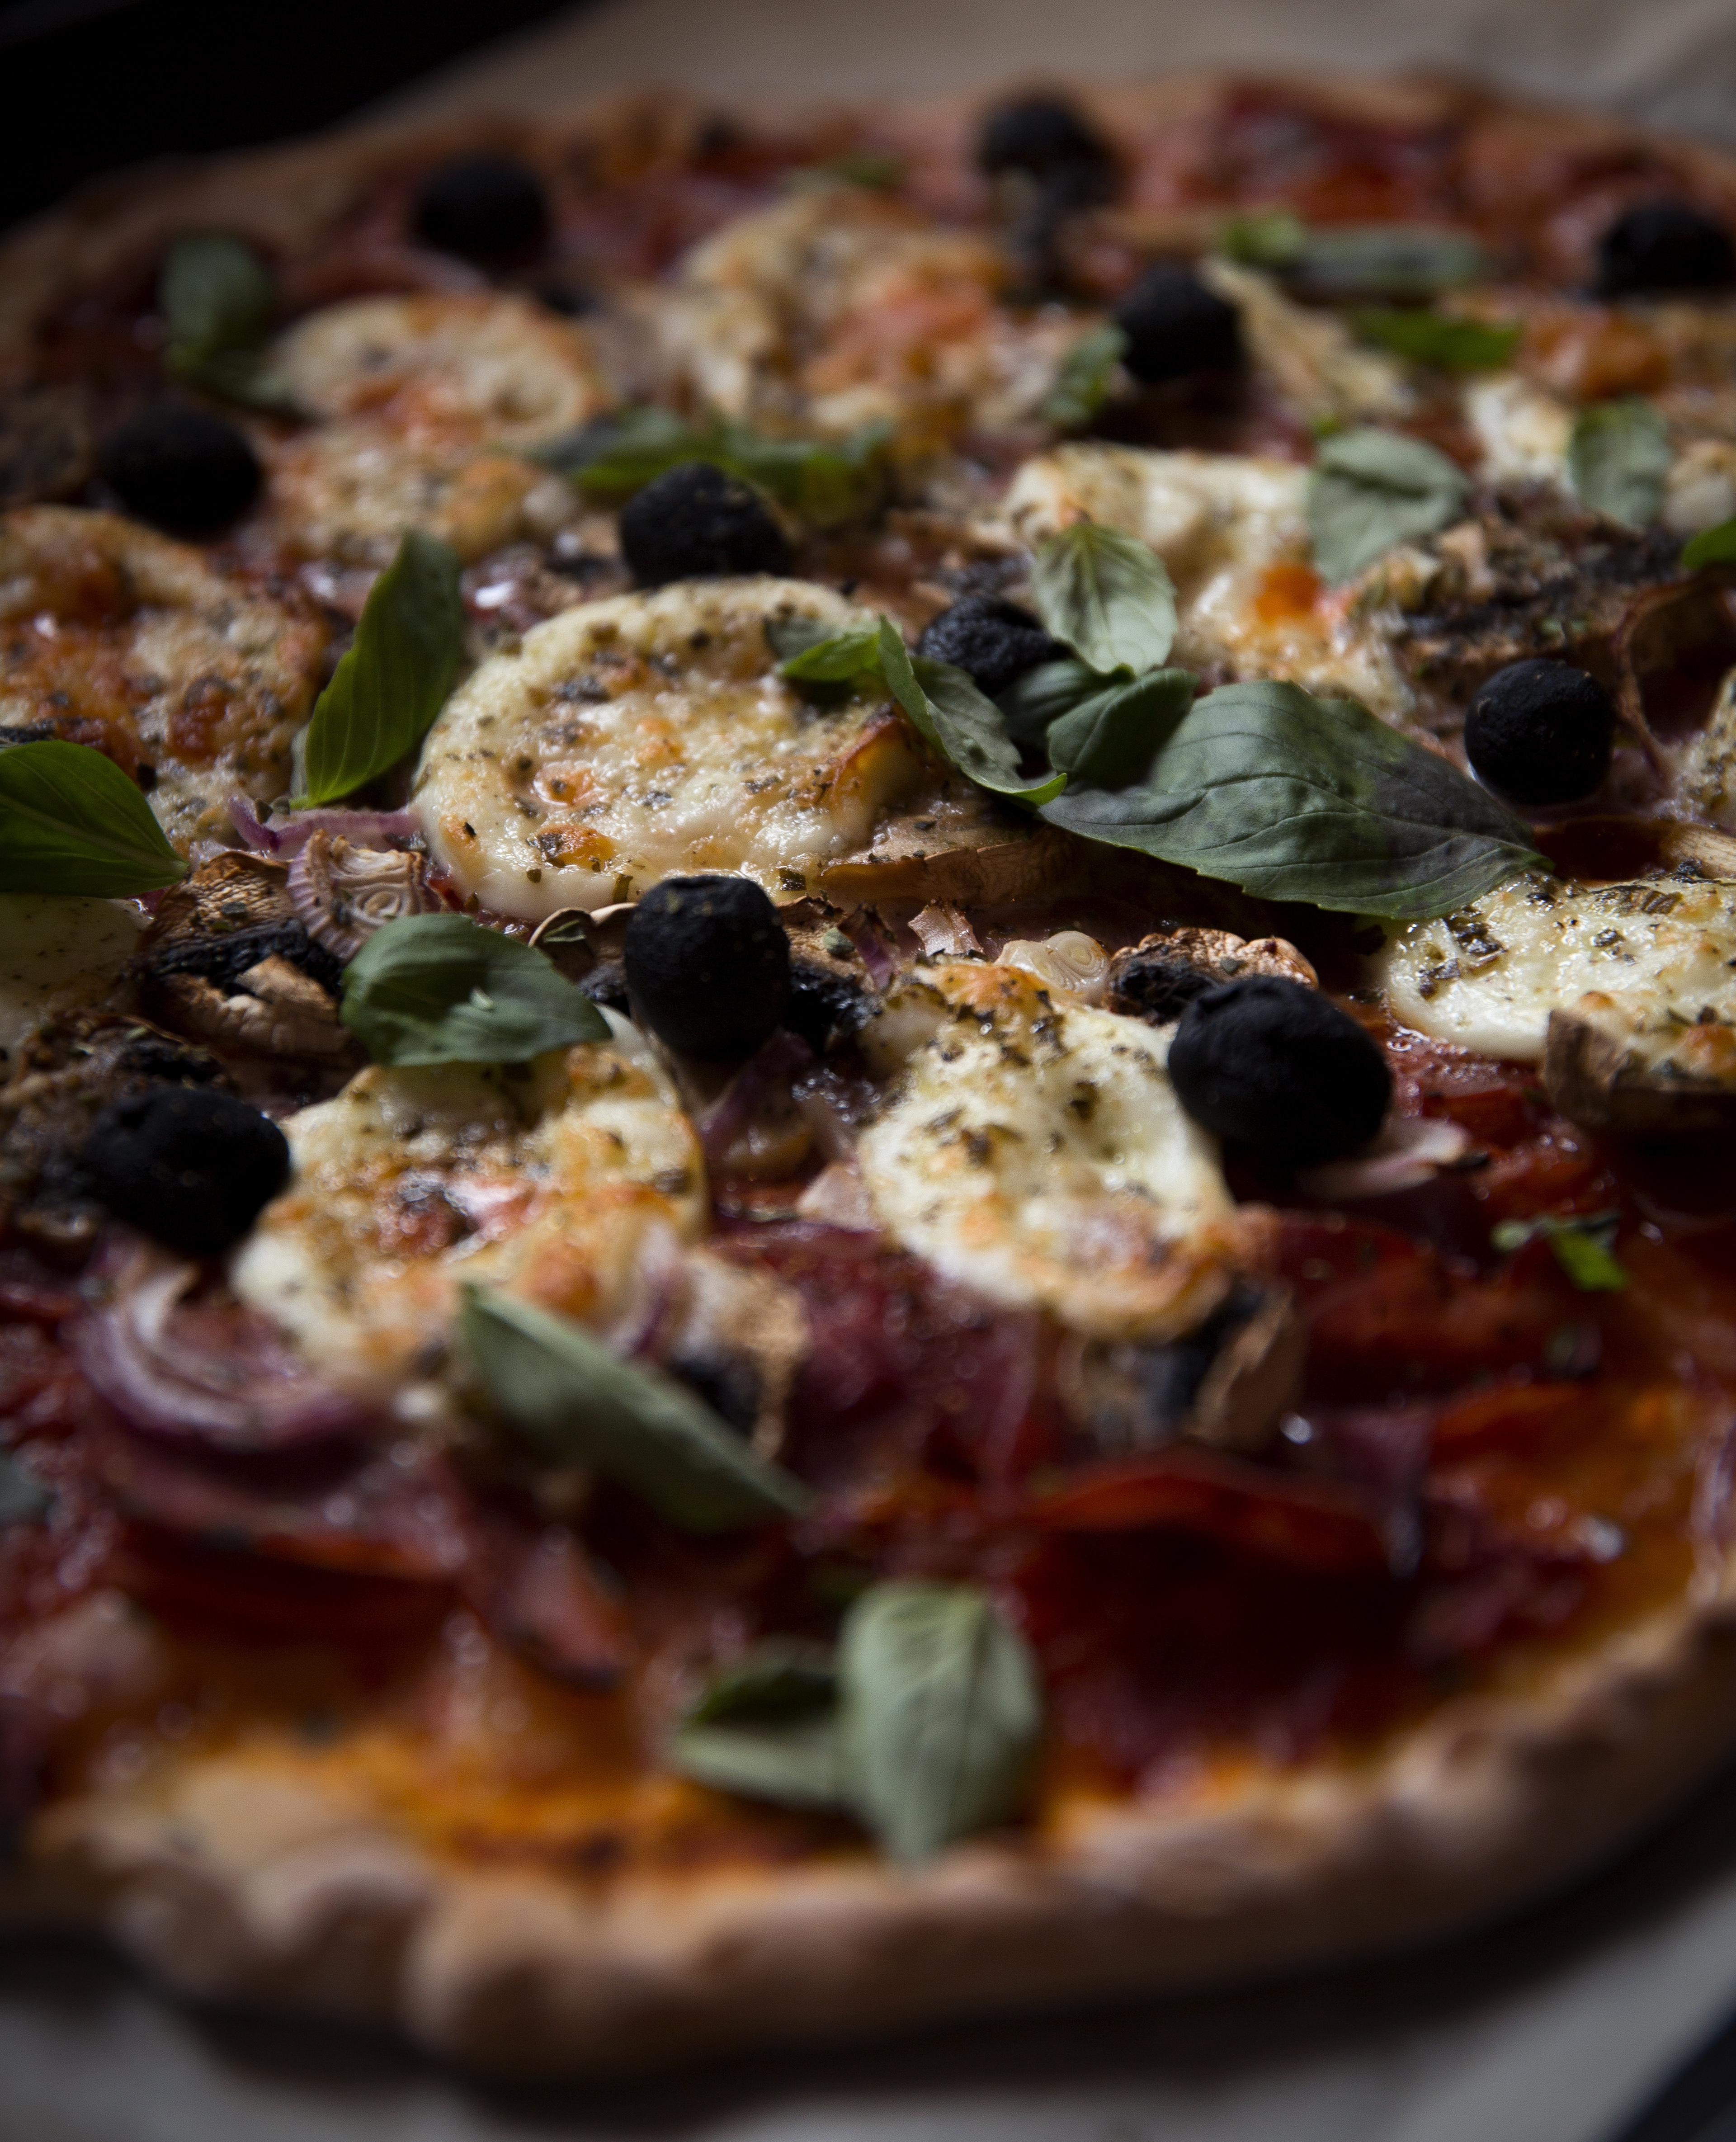
dish, pizza, food, cuisine, pizza cheese, ingredient, california style pizza, flatbread, italian food, recipe, produce, goat cheese, tarte flamb e, comfort food, sicilian pizza, pizza stone, meat, dairy, baked goods, Take out food, finger food, american food, gluten, supper, brunch